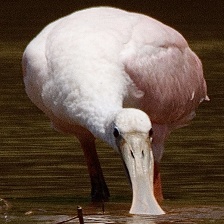
Species: ROSEATE SPOONBILL
Scientific name: PLATALEA AJAJA
ImageNet parent category: spoonbill